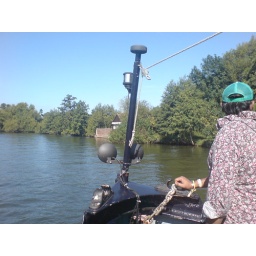
Trip to have breakfast in white camping on the courtesy boat